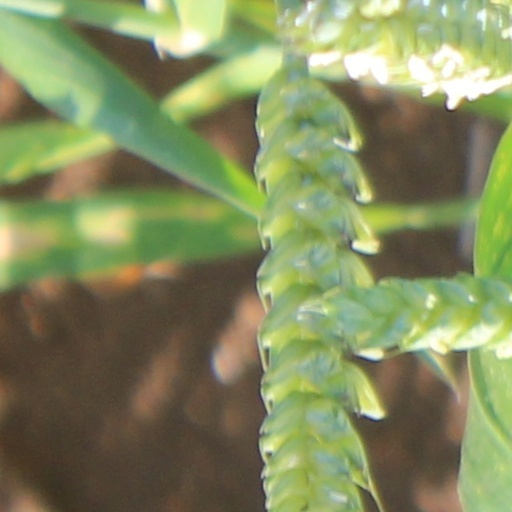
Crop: wheat